Bal des Ardents

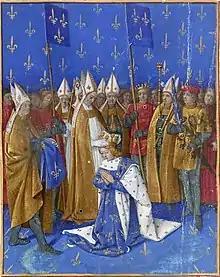
Coronation of Charles VI of France depicted by Jean Fouquet in the mid-15th century "Grandes Chroniques de France"

In 1392, Charles suffered the first in a lifelong series of attacks of insanity, manifested by an "insatiable fury" at the attempted assassination of the Constable of France and leader of the Marmousets, Olivier de Clisson—carried out by Pierre de Craon but orchestrated by John IV, Duke of Brittany. Convinced that the attempt on Clisson's life was also an act of violence against himself and the monarchy, Charles quickly planned a retaliatory invasion of Brittany with the approval of the Marmousets, and within months departed Paris with a force of knights.